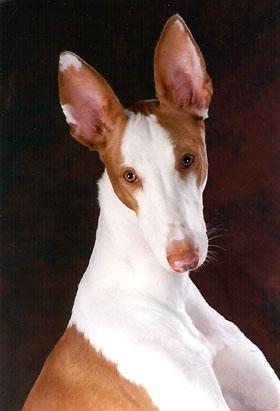
Ibizan_hound